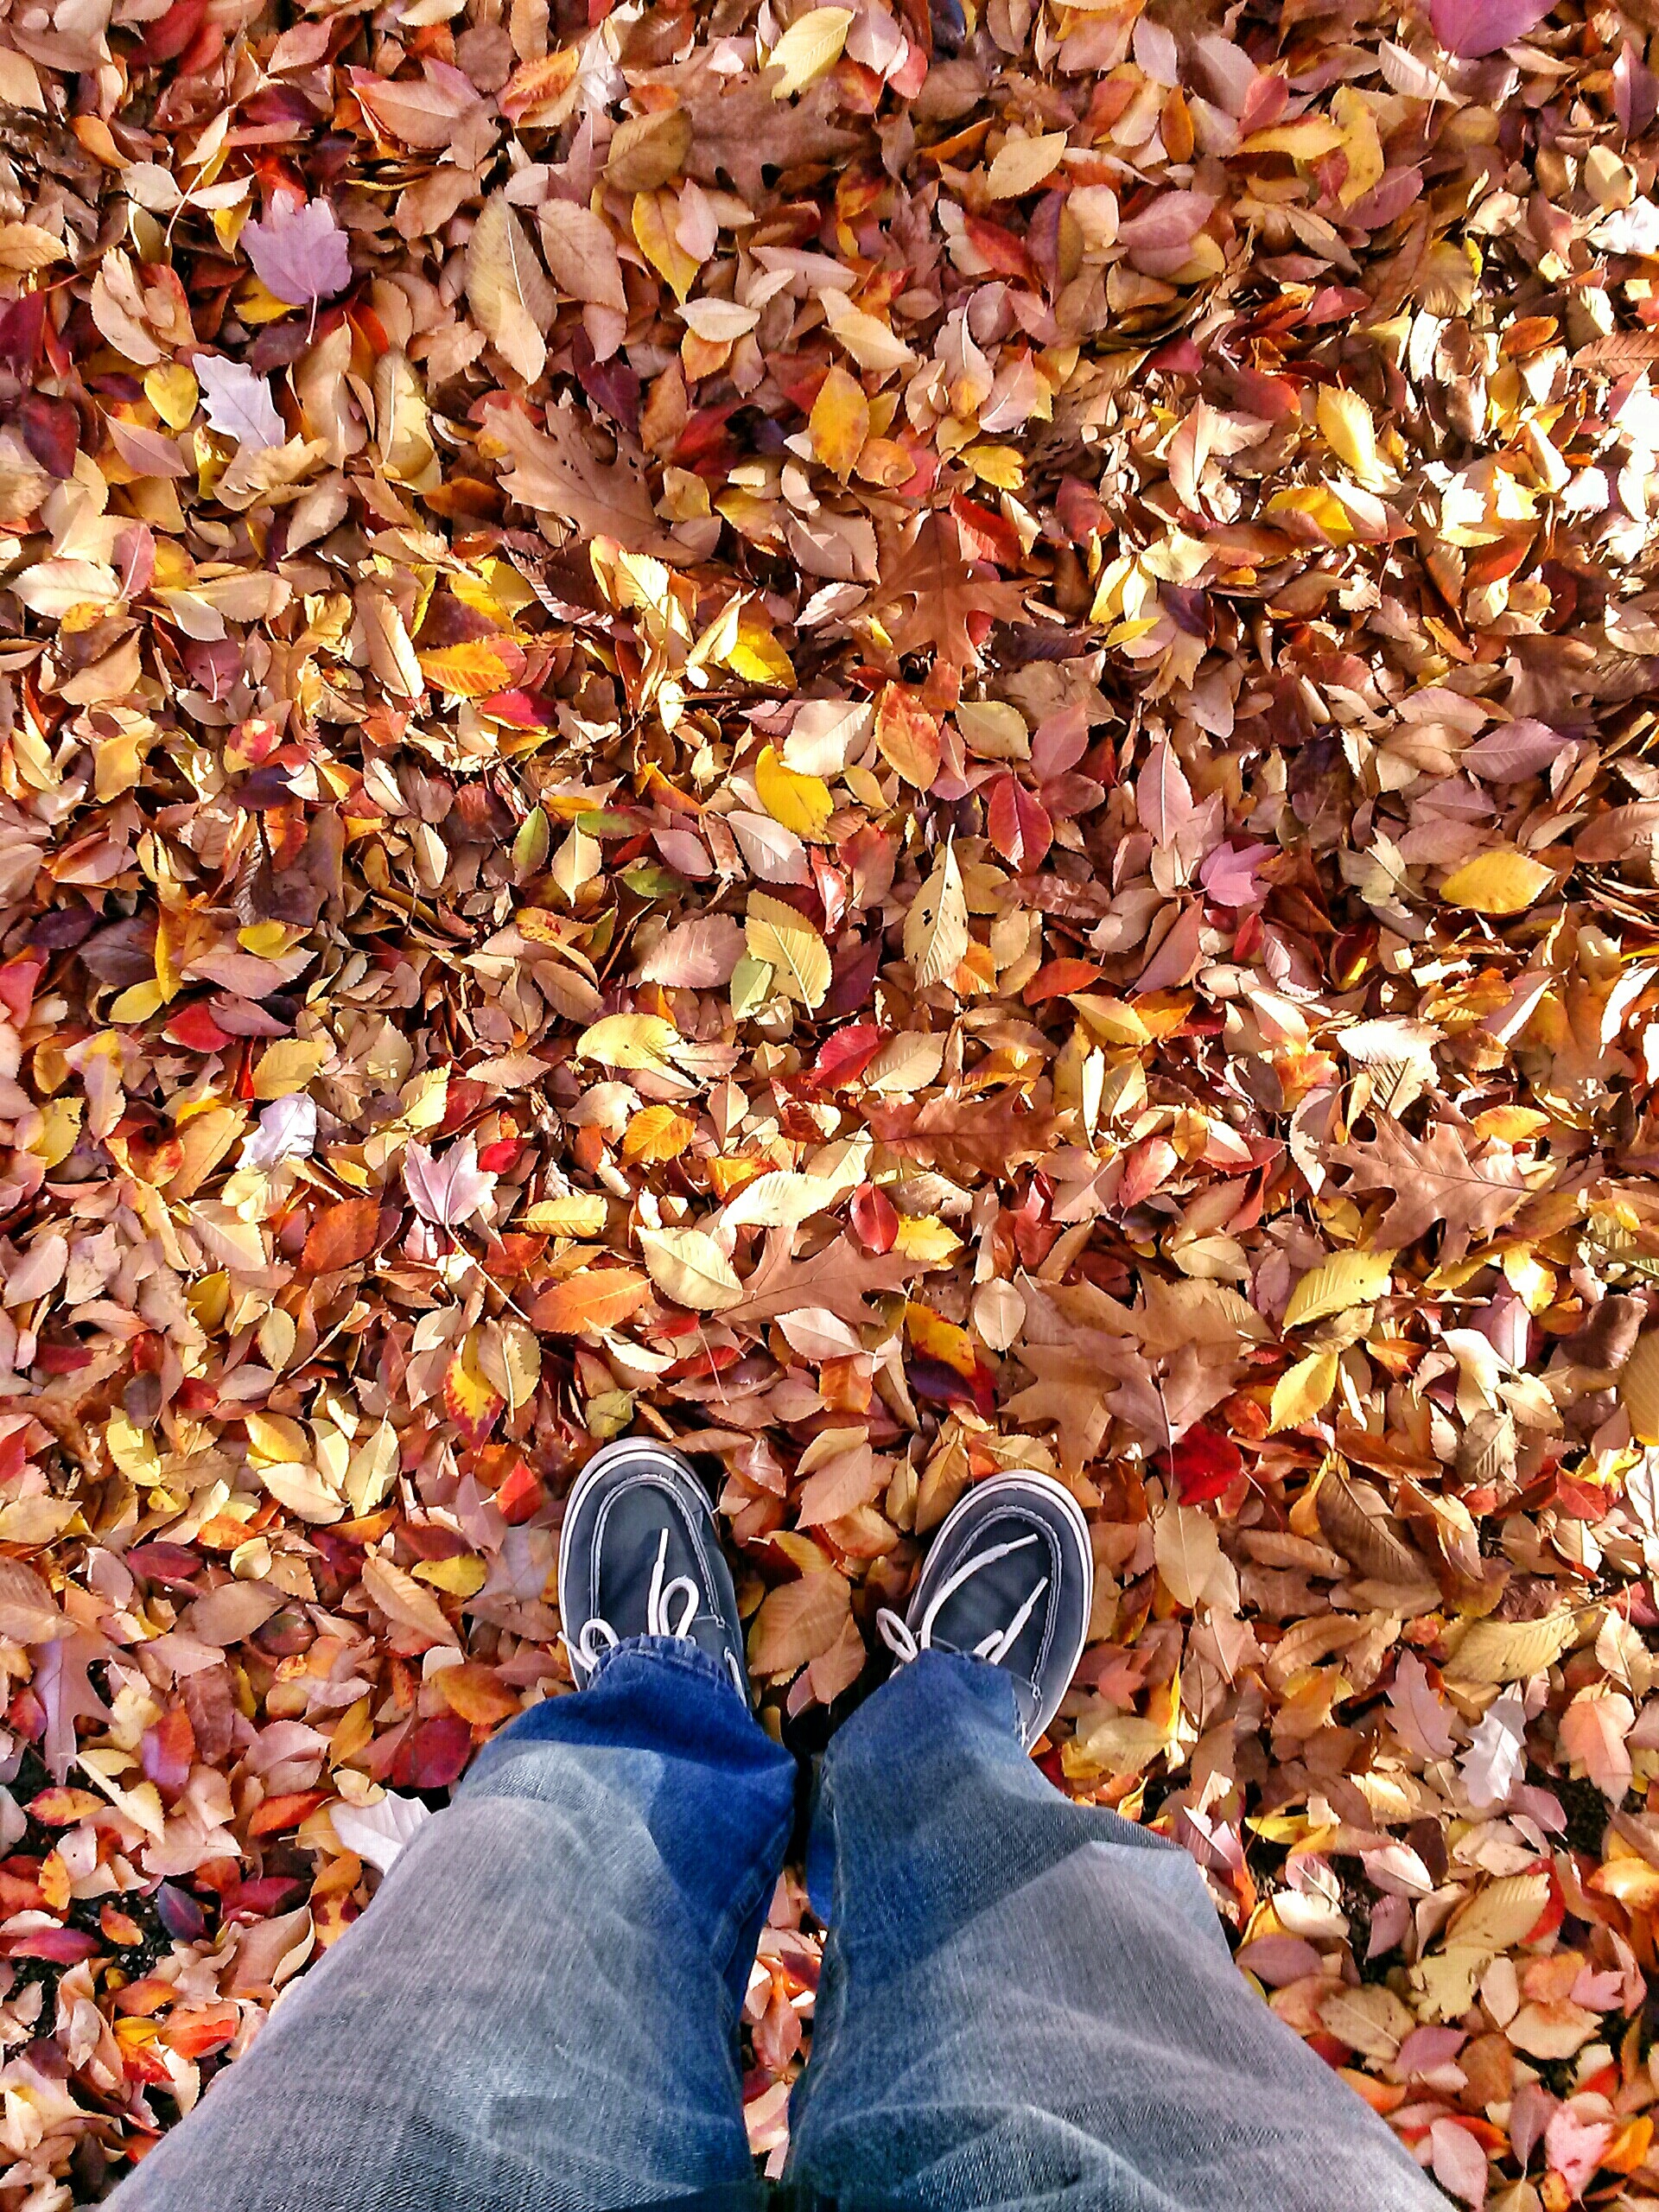
plant, leaf, fall, flower, petal, foliage, orange, pattern, food, spring, natural, autumn, brown, yellow, season, maple, thanksgiving, leaves, design, october